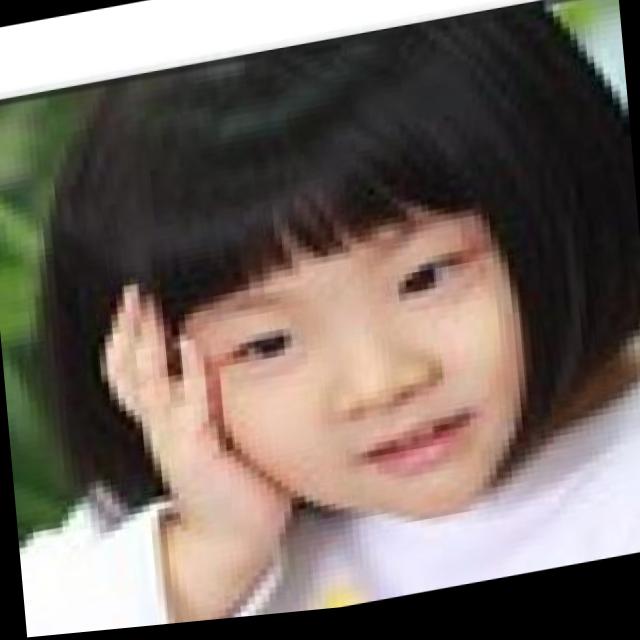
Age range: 0-12